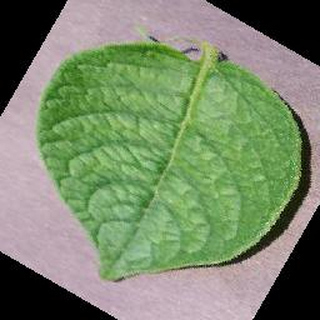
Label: healthy_potato